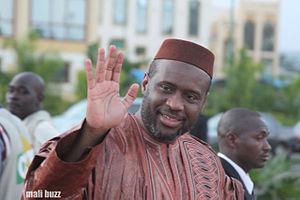
Moussa Mara, premier ministre du Mali en juillet 2014.
Ce tableau dresse la liste des Premiers ministres maliens depuis l'indépendance de 1960.
Moussa Mara est un expert-comptable et un homme d'État malien né le 2 mars 1975 à Bamako. Président du parti Yéléma, créé en juillet 2010, il est candidat a l´élection présidentielle 28 juillet 2013 et obtient 1,5 % des voix au premier tour. Le 5 avril 2014, à 39 ans il est nommé Premier ministre par le président Ibrahim Boubacar Keïta, devenant ainsi le plus jeune Premiers ministres de l'histoire du Mali.